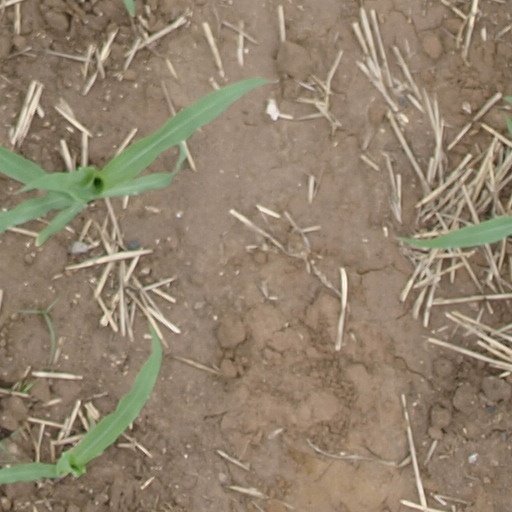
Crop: maize; corn